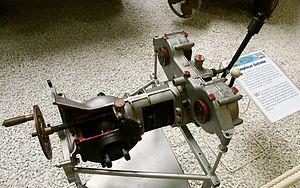
L’Amphicar Model 770 est une voiture amphibie, lancée au Salon de l'automobile de New York en 1961, fabriquée en Allemagne de l'Ouest et commercialisée de 1961 à 1968. Sa production a été arrêtée en 1965.